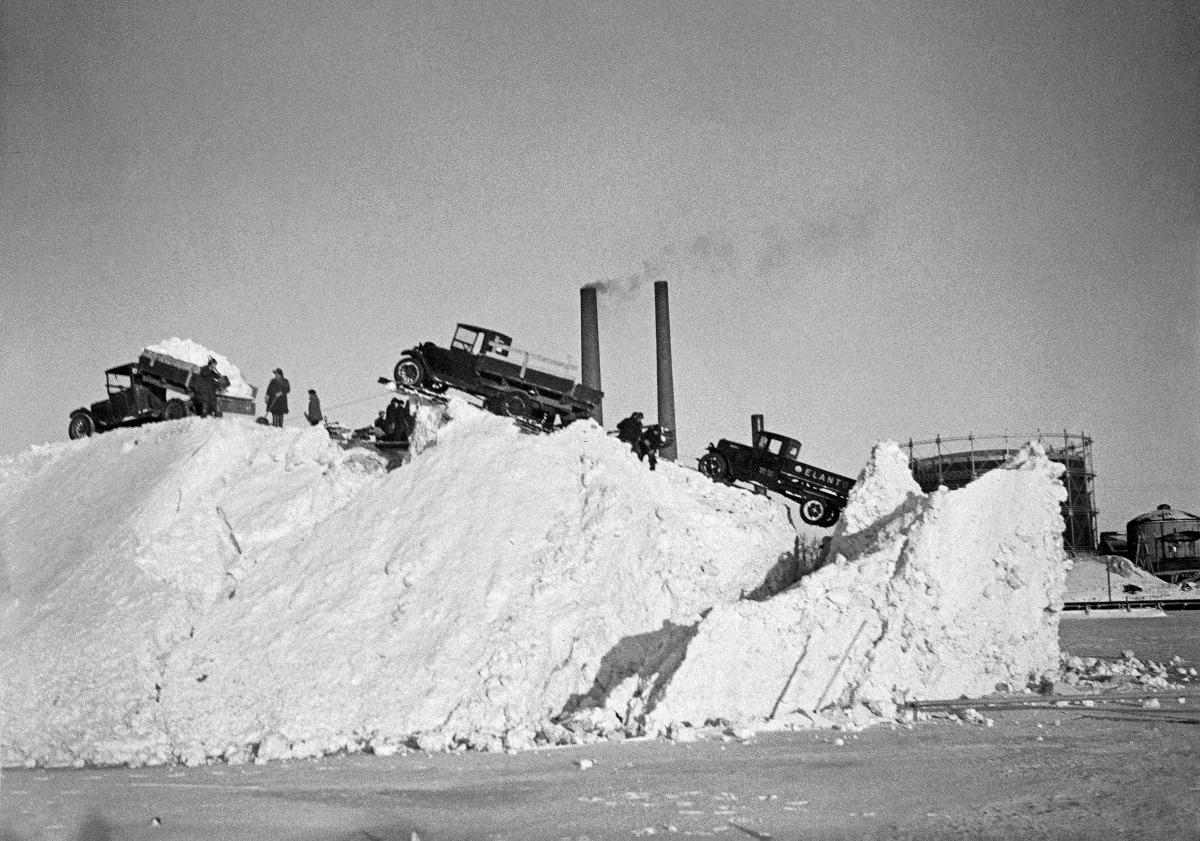
Lunta ajetaan lumikaatopaikalle
Snö körs till snöavstjälpningsplatsen; Snow is dumped in a snow pit
sisällön kuvaus: Lunta ajetaan lumi kaatopaikalle Helsingin Sörnäisissä 4.1.1932. content description: Snow is dumped in a snow pit in Sörnäinen in Helsinki 4.1.1932. innehållsbeskrivning: Snö körs till en snöavstjälpningsplats i Sörnäs i Helsingfors 4.1.1932.
Kuvaaja: Sundström, Hugo, kuvaaja
Vuosi: 1932
Paikka: Suomi, Uusimaa, Helsinki
Aiheet: vuodenajat; talvi; lumi; kaatopaikat; kasat; lumikasat; katujen talvikunnossapito; HBL; seasons; winter; snow; landfills; pits; dumps; heaps; winter maintenance of streets; årstider; vinter; snö; avstjälpningsplatser; snöhögar; högar; vinterunderhåll av gator